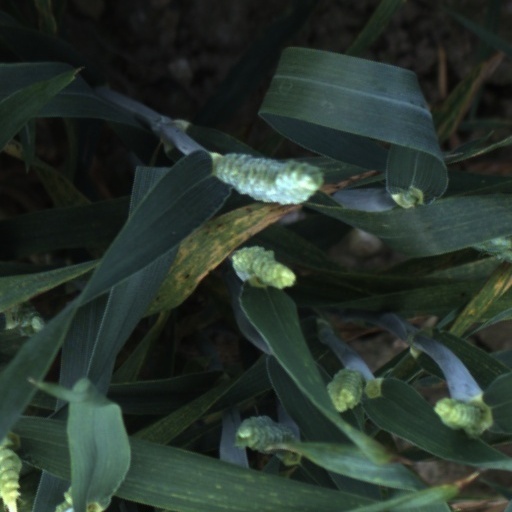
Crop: wheat